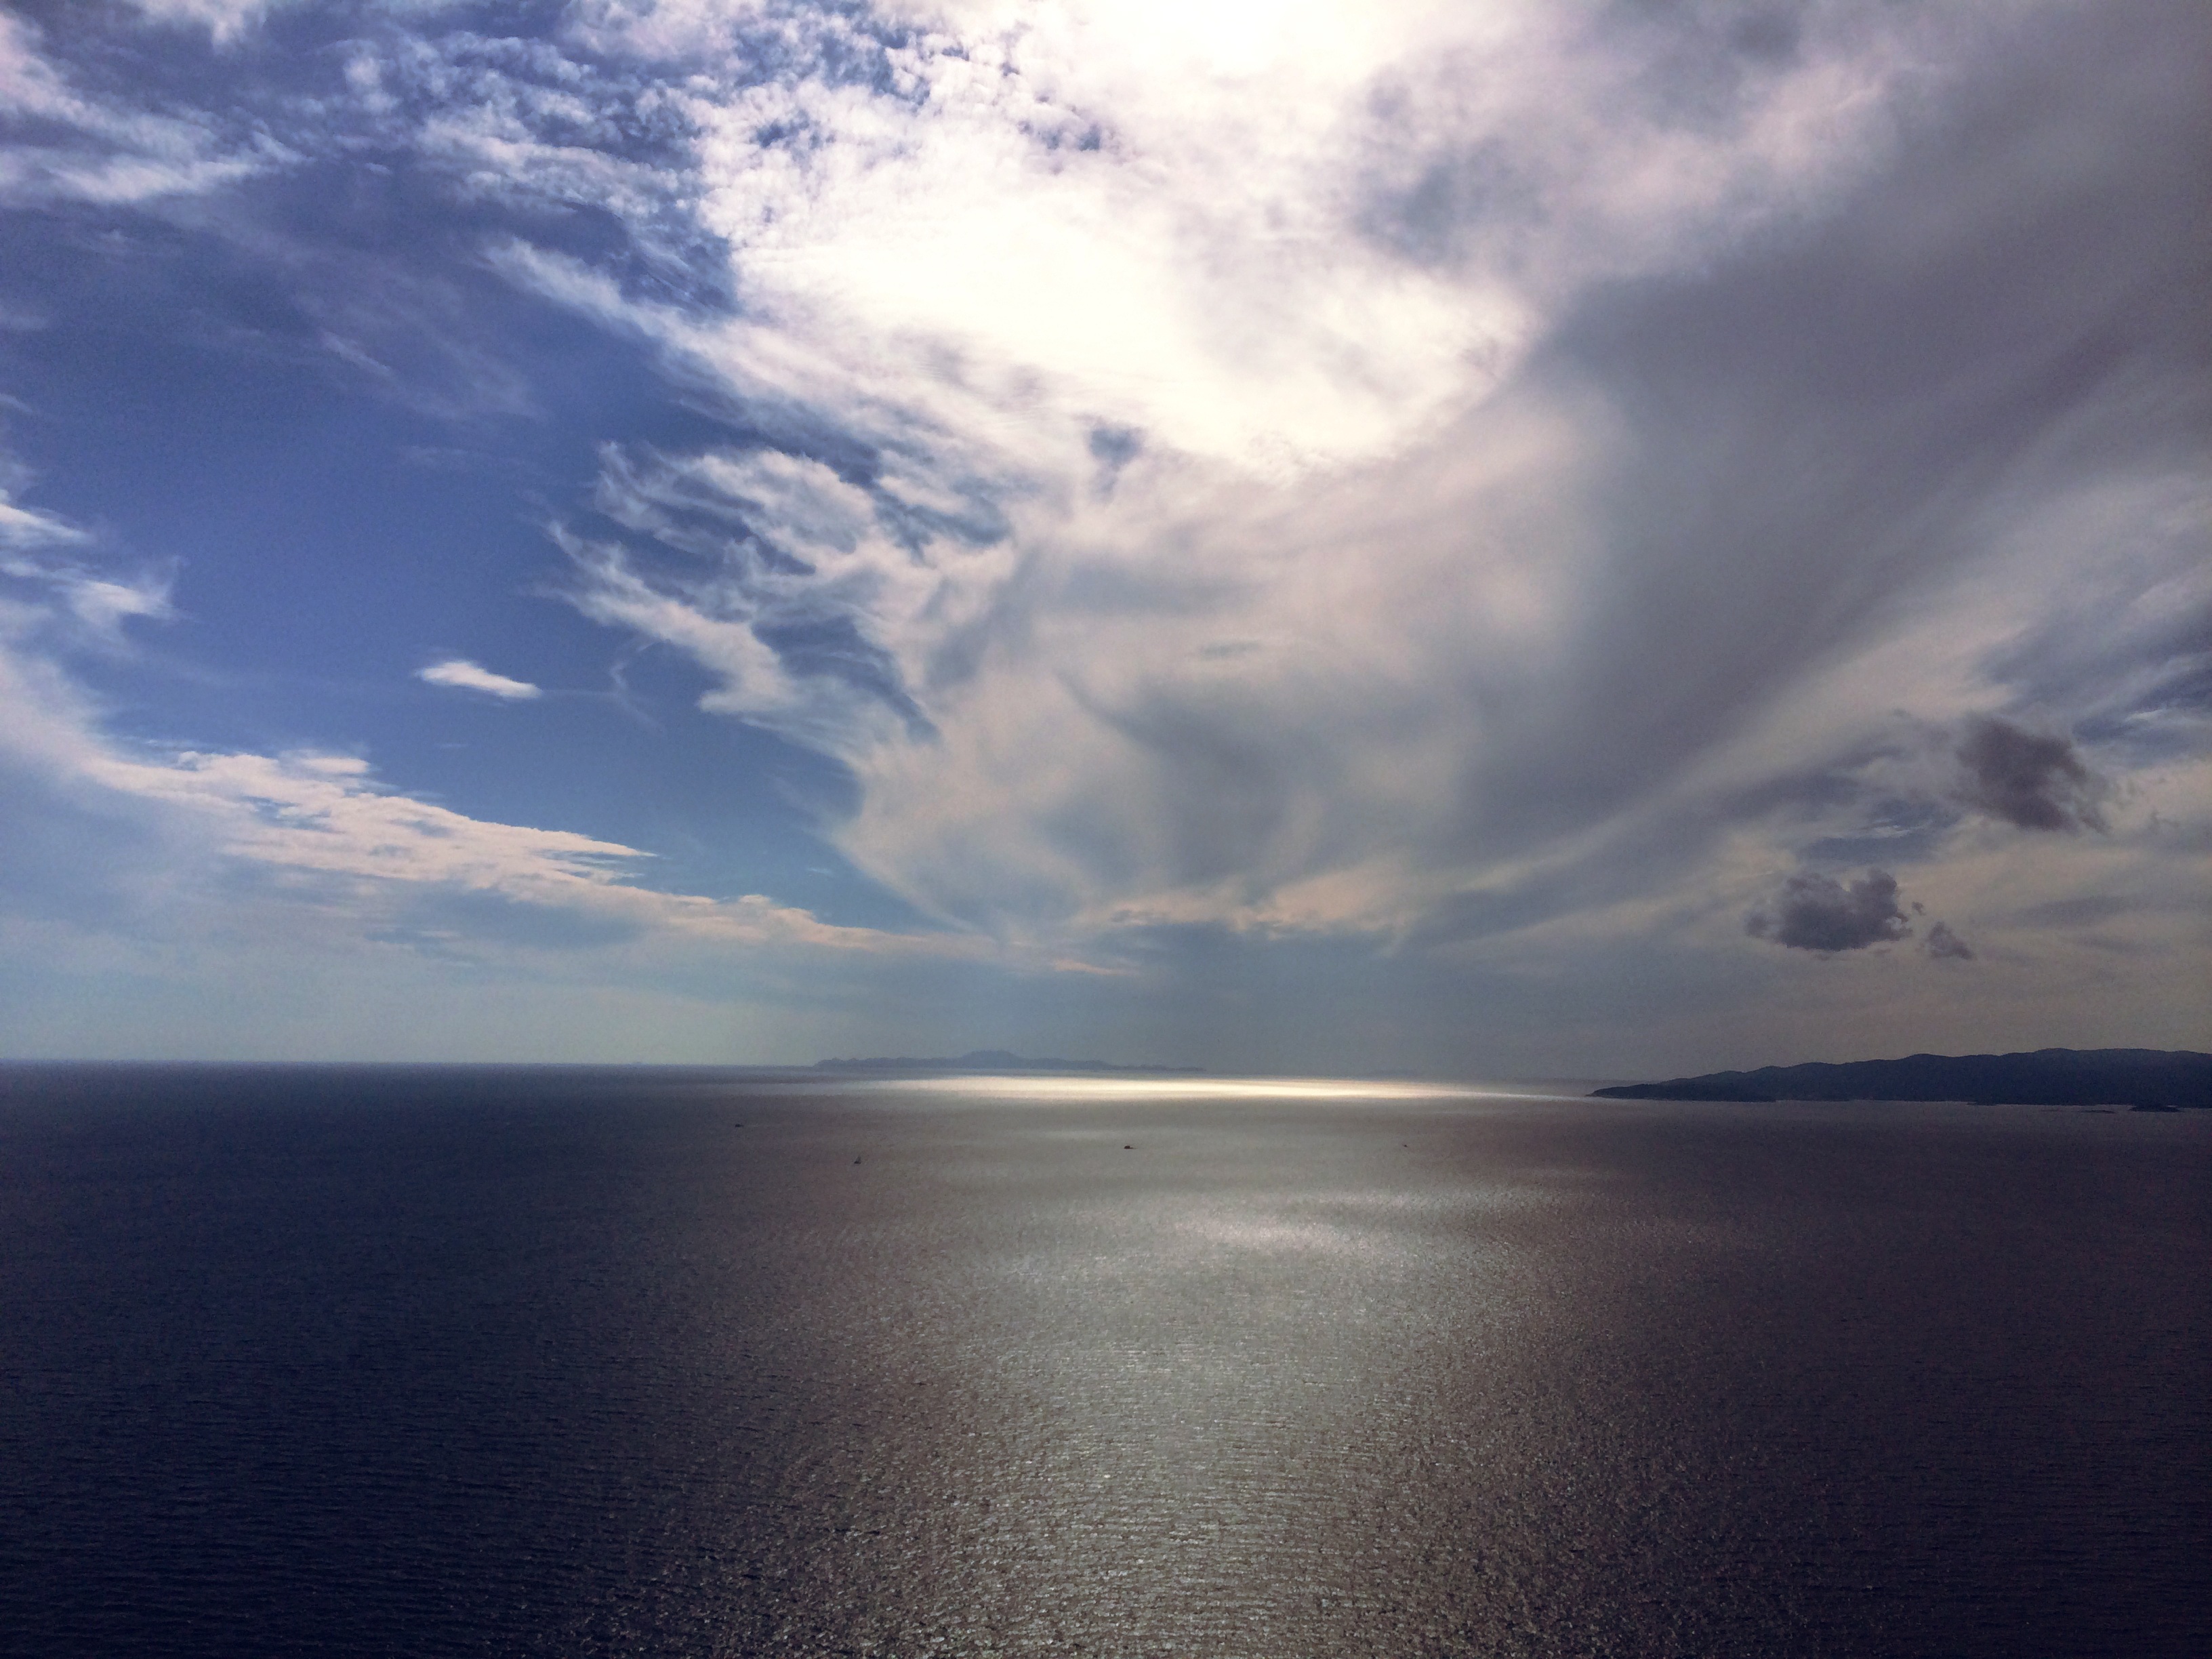
beach, landscape, sea, coast, water, nature, ocean, horizon, cloud, sky, sun, sunrise, sunset, sunlight, cloudy, morning, lake, dawn, atmosphere, summer, dusk, reflection, weather, bay, island, blue, body of water, clouds, sunrays, day, dramatic, loch, shining, meteorological phenomenon, atmospheric phenomenon